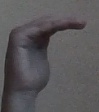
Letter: haa